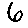
Label: 6